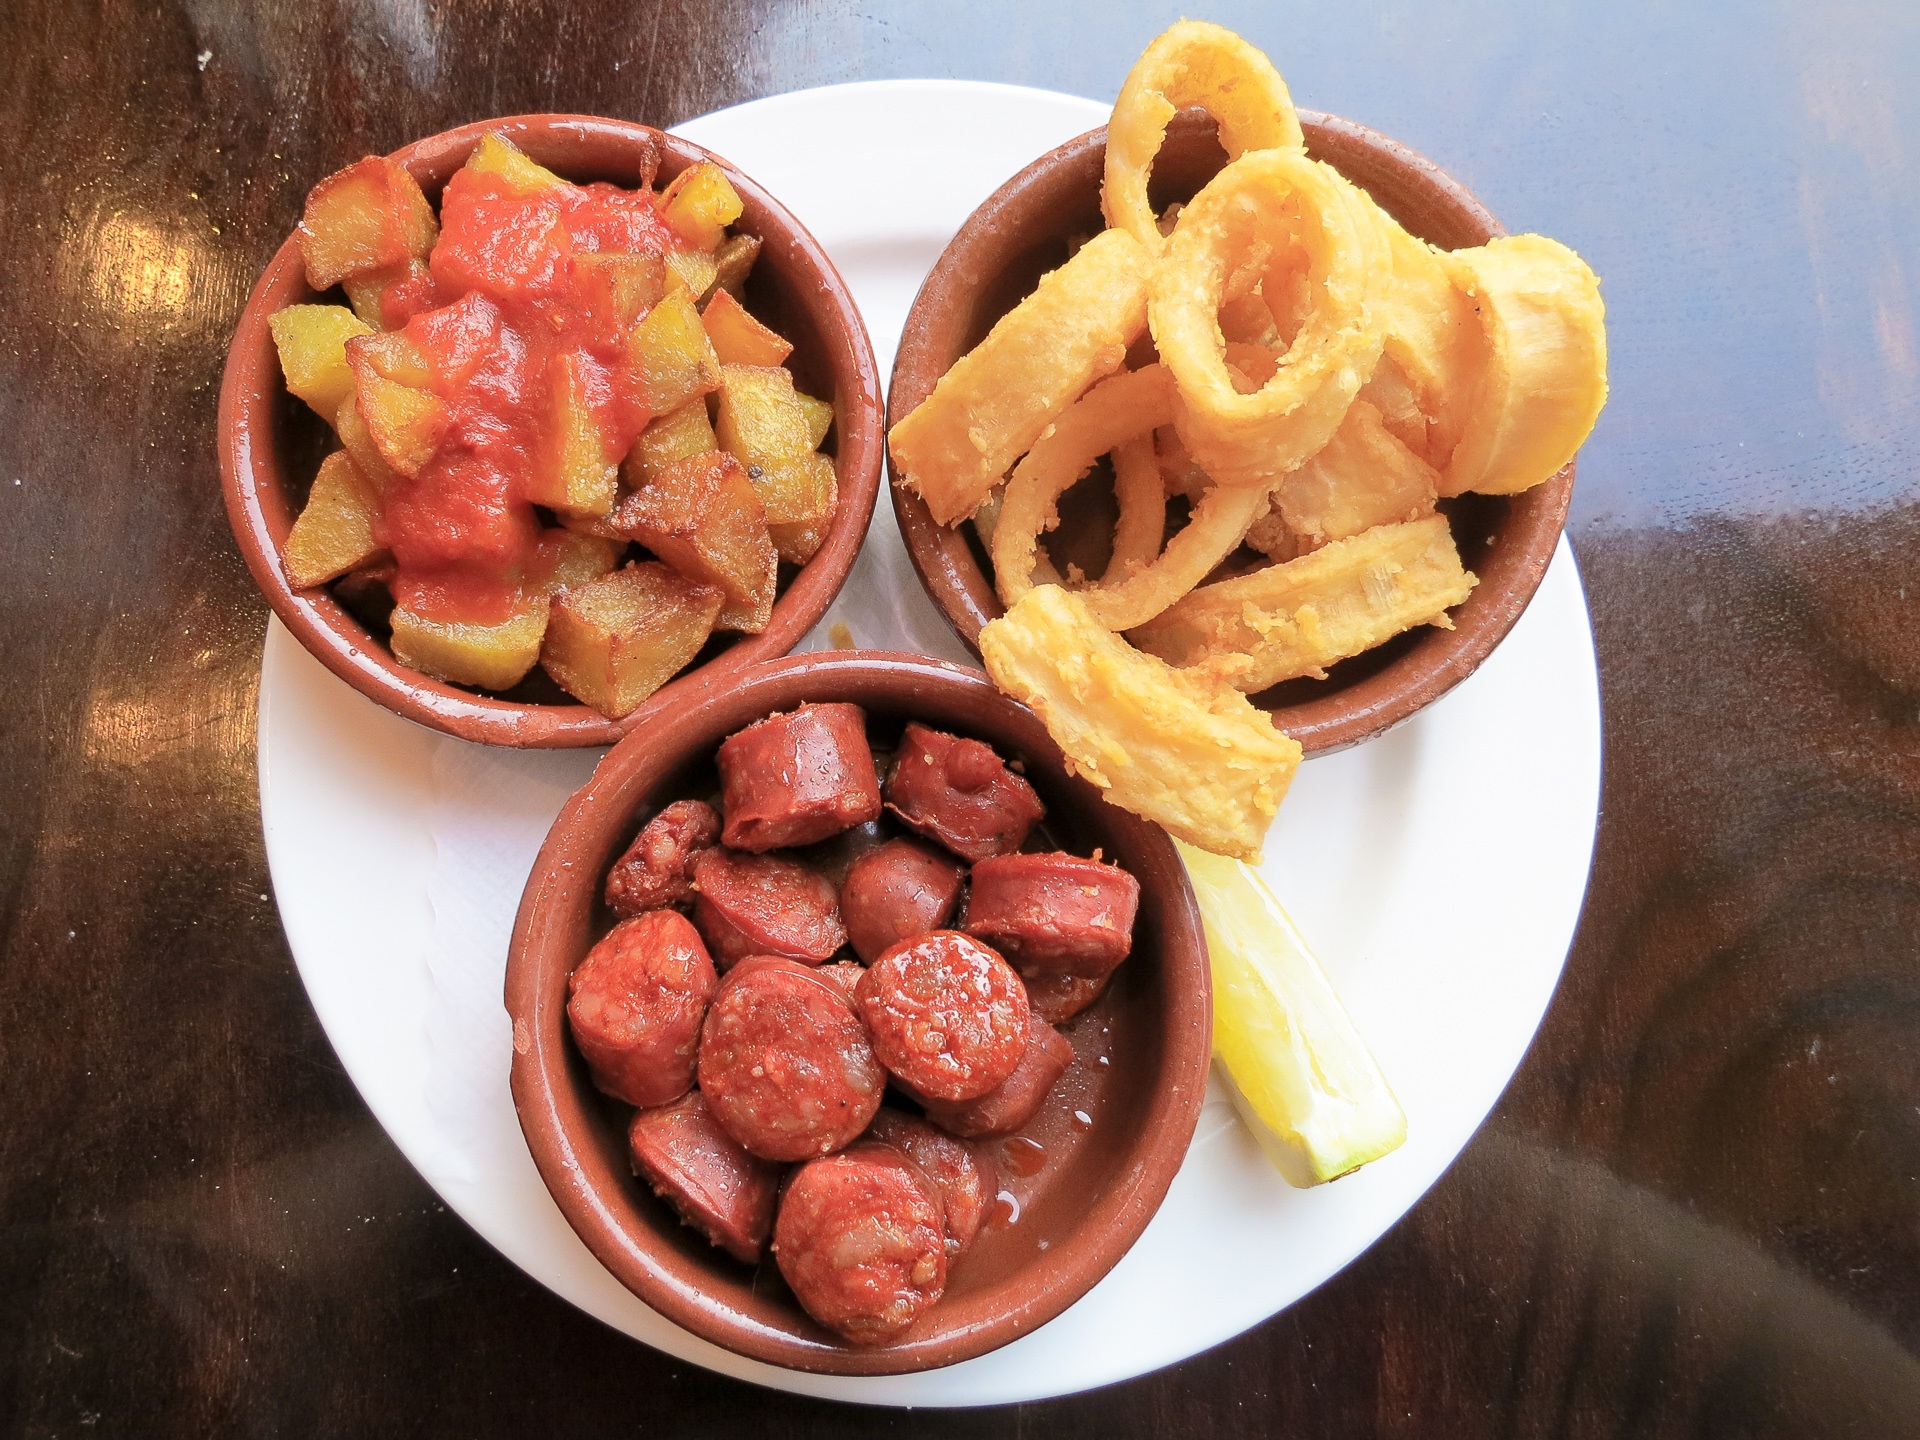
dish, meal, food, garlic, produce, vegetable, breakfast, eat, squid, meat, cuisine, delicious, salty, tapas, chorizo, spanish, potatoes, canary islands, traditionally, oily, calamari, patatas